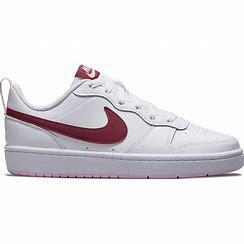
Brand: Nike
Model: Court Borough